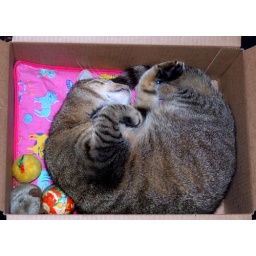
Juicy sleeping in the play box